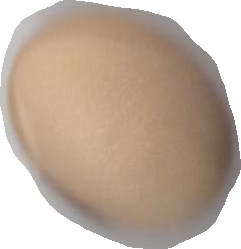
Variety: Anjasmoro